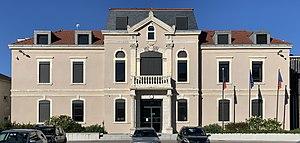
Mairie de Montrevel-en-Bresse.
Montrevel-en-Bresse est une commune française, située dans le département de l'Ain en région Auvergne-Rhône-Alpes.